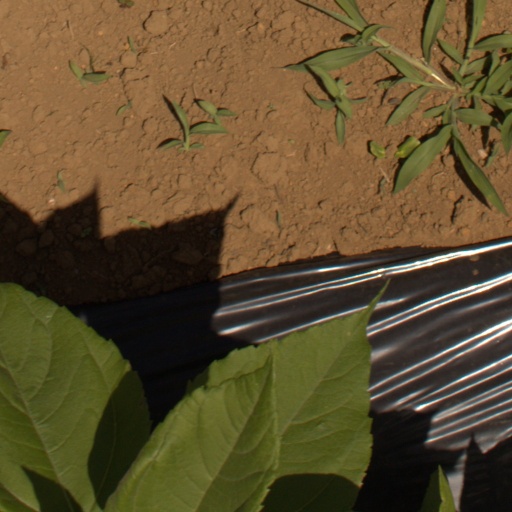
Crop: Jerusalem artichoke